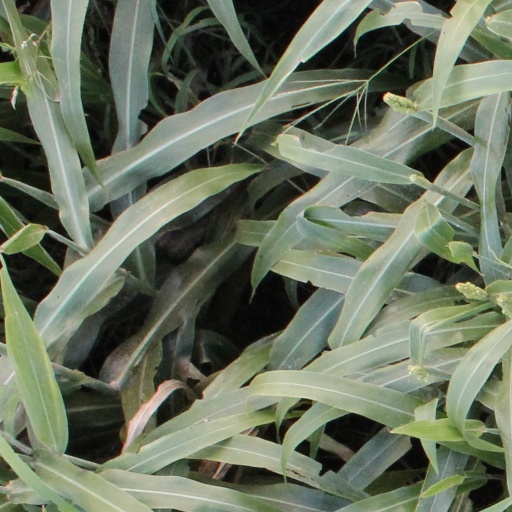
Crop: sorghum